Exclusive economic zone

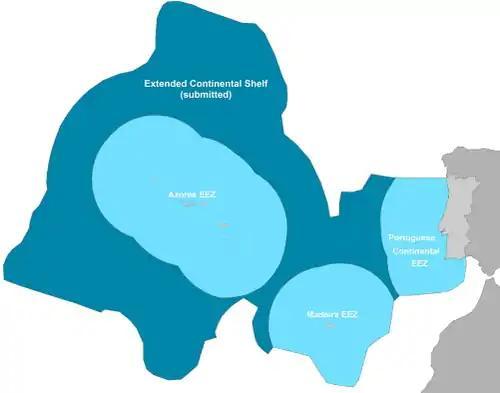
Portugal's Exclusive Economic Zones plus submitted Extended Continental Shelf to the UN

Mexico's exclusive economic zones cover a total surface area of 3,269,386 km, and places Mexico among the countries with the largest areas in the world.